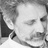
Emotion: sad